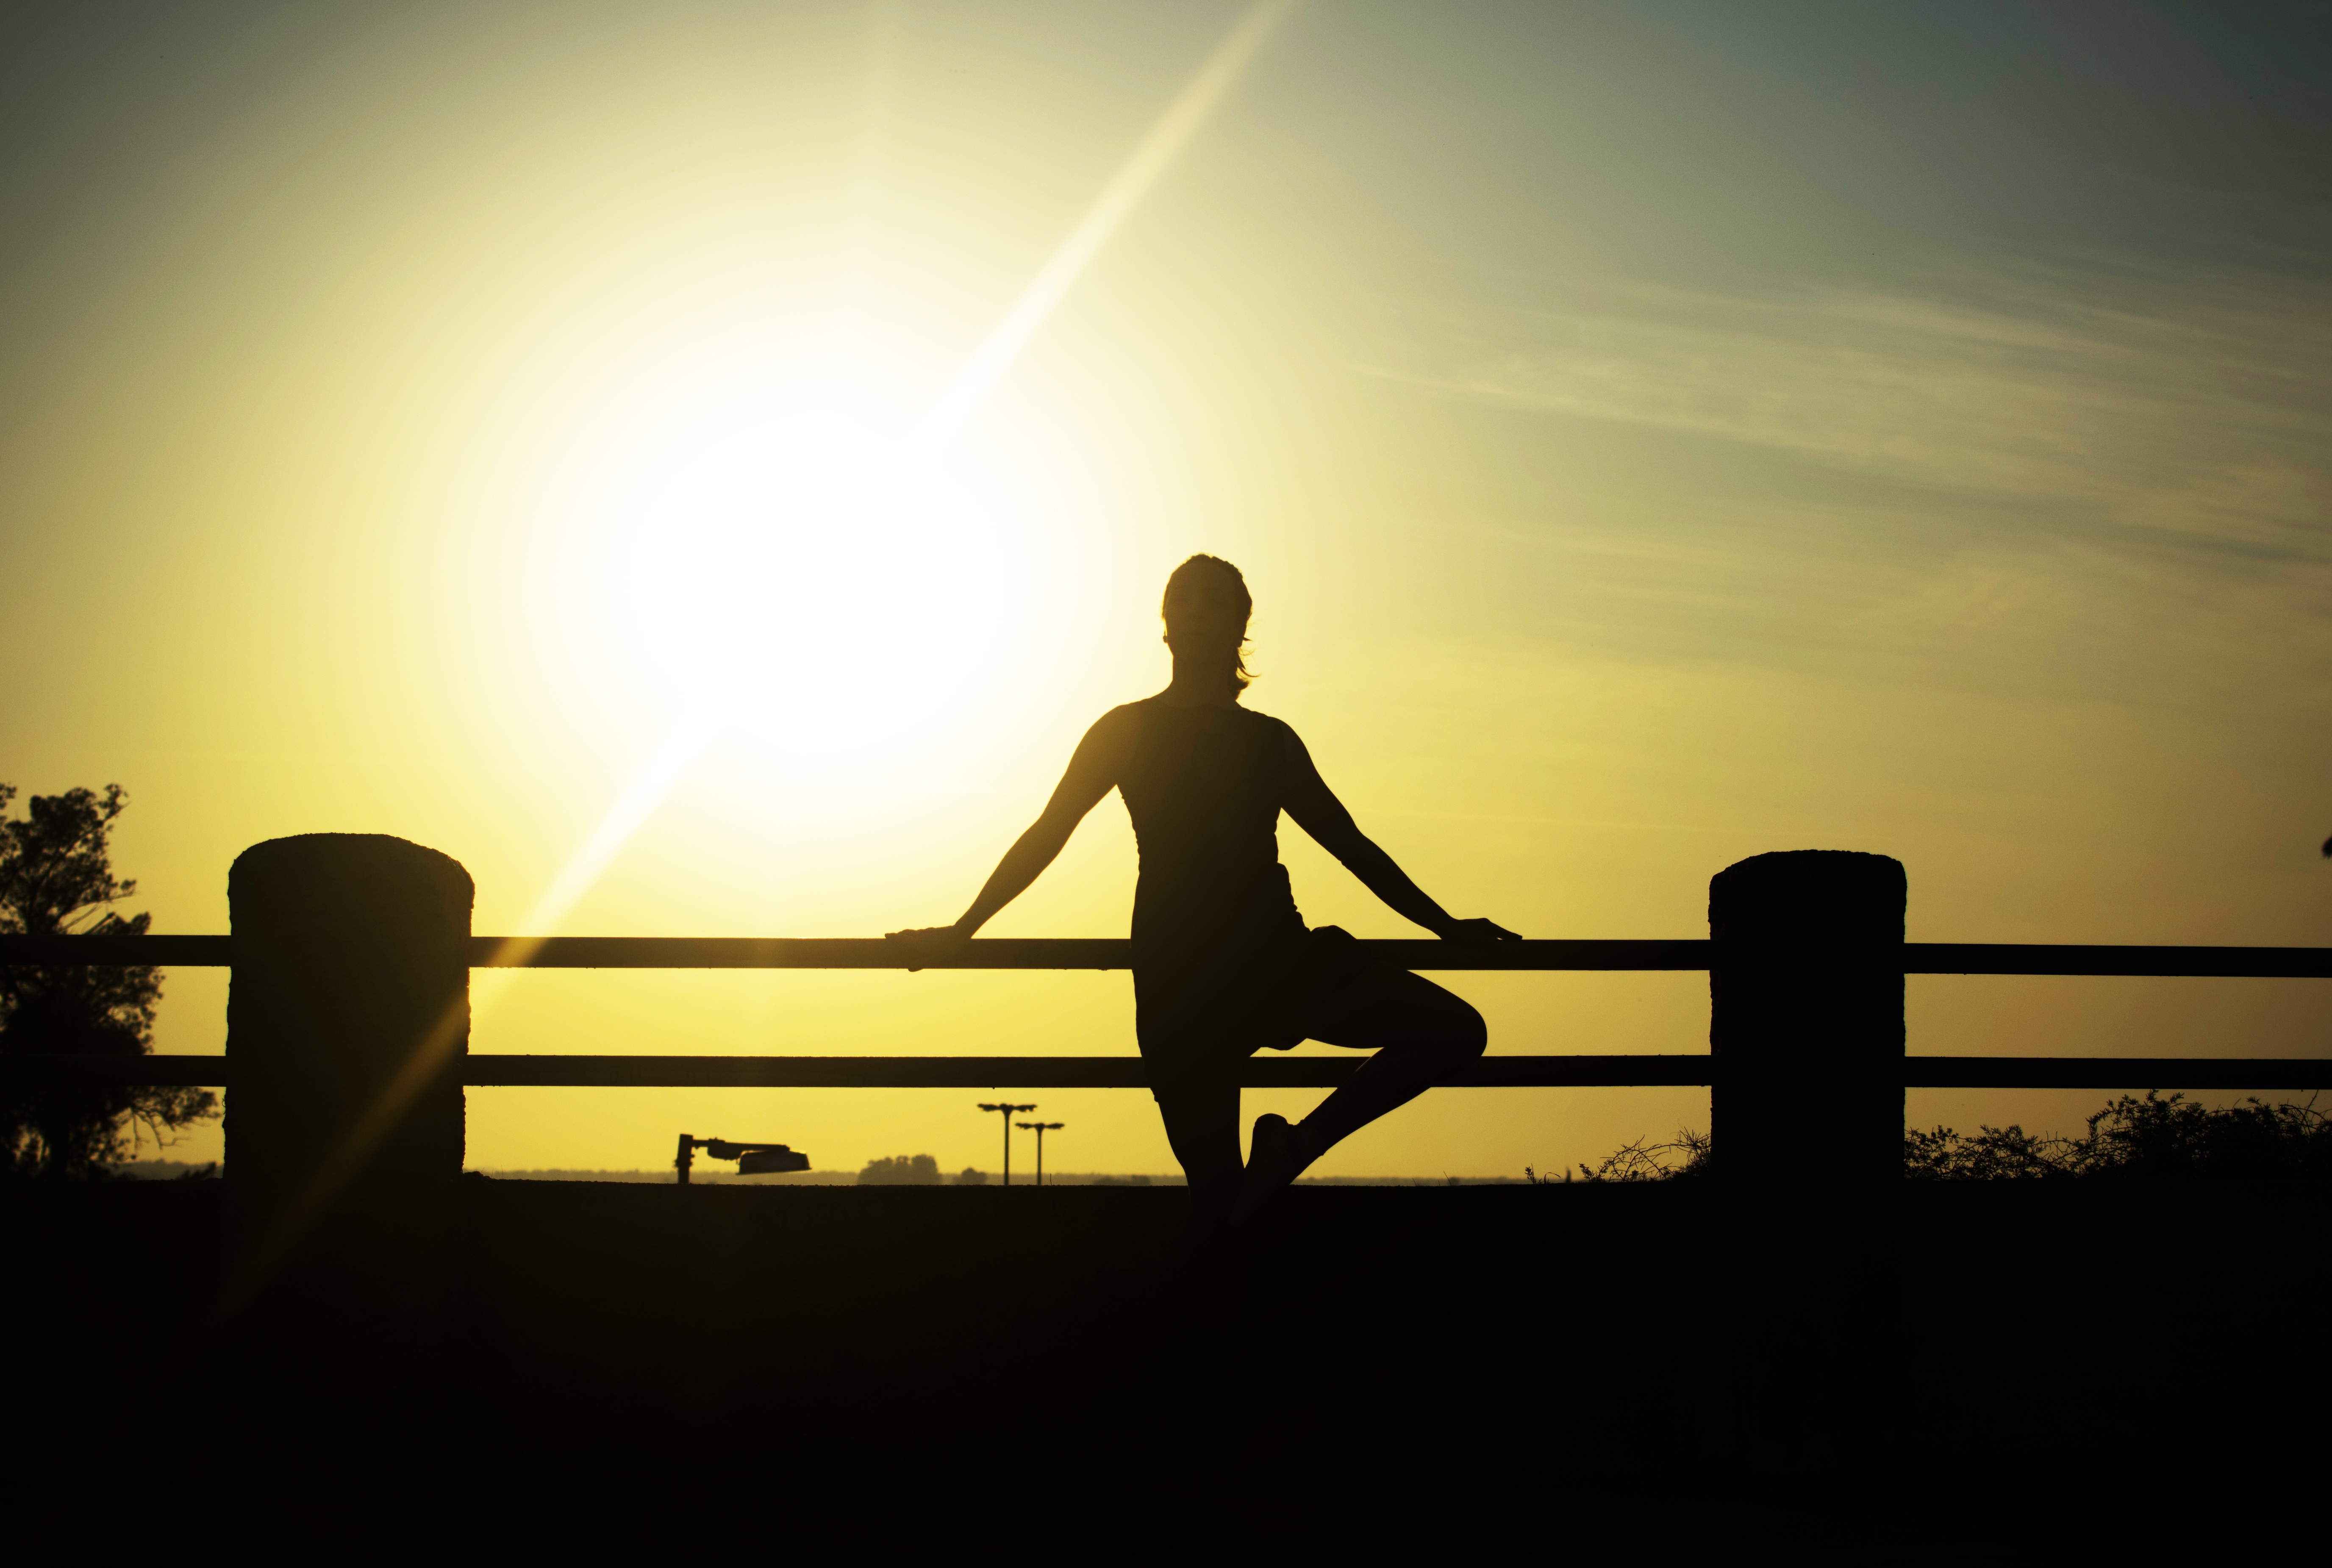
horizon, silhouette, person, music, light, sun, sunrise, sunset, sunlight, morning, dusk, female, evening, dance, portrait, young, posing, tip, girls, background, dress, women, beauty, enchanted, elegance, emotion, models, bella